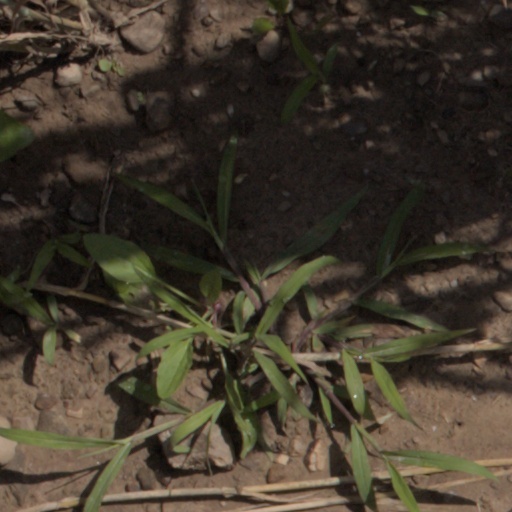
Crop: wheat